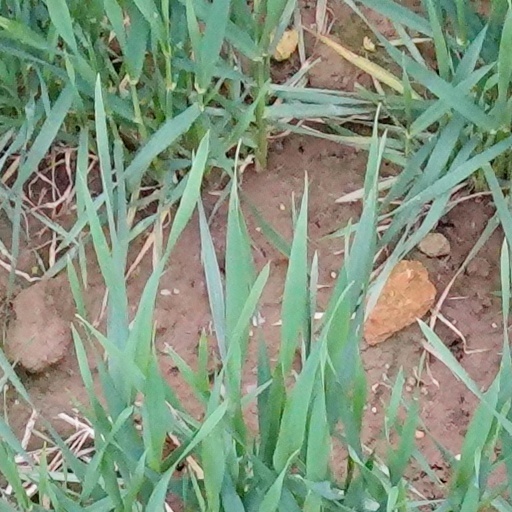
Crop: wheat